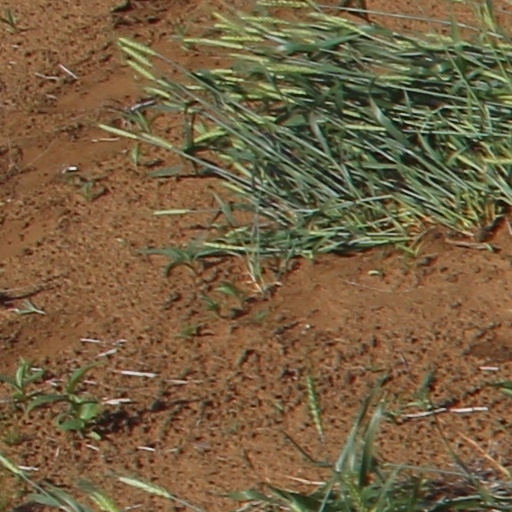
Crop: wheat